Bech Ministry

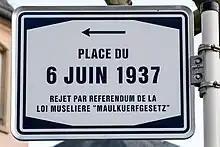
Street named for the referendum on the Maulkuerfgesetz

However, the law, termed the Maulkuerfgesetz by its opponents, ran into strong opposition outside parliament orchestrated by the Workers' Party, the unions and young liberals, who saw in this measure an attack on freedom of opinion. Believing that he had popular backing, Bech agreed to put the law to a referendum, at the same time as the legislative elections of 6 June 1937 in the Nord and Centre constituencies. To great surprise, 50,67% of electors voted "No". The Party of the Right managed to keep hold of all its seats in the elections, but the liberals experienced significant losses. The socialists were the winners of the election. Even though a continuation of the government coalition would have been theoretically possible, with 31 seats out of 55, Bech felt himself repudiated, and tendered his resignation.